Brian Carney (rugby)

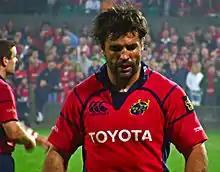
Carney playing for Munster in 2007

On Thursday 15 March 2007, BBC Sport reported that Carney had signed for Munster, switching to rugby union, with speculation rife that he would be fast-tracked onto Ireland's team for its tour of Argentina in summer 2007. Because he had walked out on his contract with the Gold Coast Titans, Munster had to pay compensation to the Australian club to secure Carney's registration. Carney made his début for Munster, against Ulster at Ravenhill on 23 March 2007, scoring a try in the 76th minute. He scored his second try in two matches in an away loss to Ospreys on 7 April. In April 2007, Carney was named in the Ireland squad for their tour of Argentina. In the first Test, Carney's rugby union international début, he scored an interception try minutes into the game.